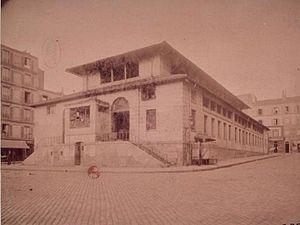
Le marché des Patriarches était un marché de vente de produits alimentaires frais, situé dans le 5ᵉ arrondissement de Paris, et qui donna son nom aux rues environnantes. Au plus fort de son activité et par manque de place, les étals des marchands s'installaient même dans les rues adjacentes.
La place Bernard-Halpern est une voie située dans le quartier du Jardin-des-Plantes du 5ᵉ arrondissement de Paris.
La rue du Marché-des-Patriarches est une voie du 5ᵉ arrondissement de Paris située dans le quartier du Jardin-des-Plantes.